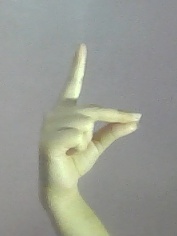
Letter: ta